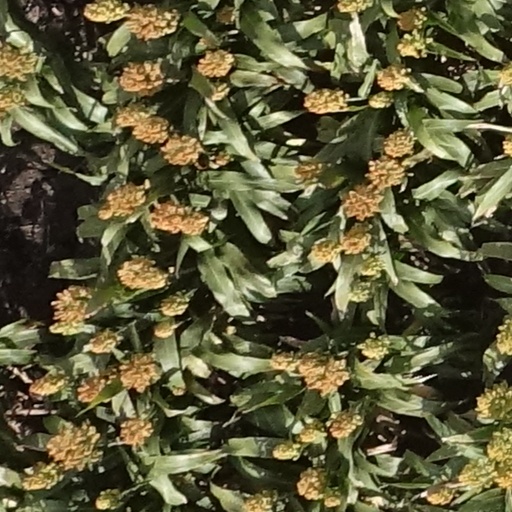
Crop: sorghum